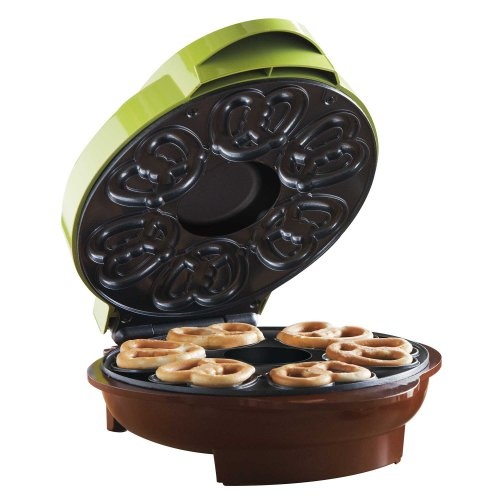
Brentwood Mini Pretzel Maker
The powerful 1000 watt Brentwood TS-251 Non-Stick Mini Pretzel Maker Machine bakes 5 perfect mini pretzels in just minutes. Mini pretzels slide right off of the easy to clean non-stick plates. Convenient power/heat indicator lights. Stores upright for compact storage. Features overheat safety shutoff. Features: 7 Mini Pretzels Ready in 5 Minutes Includes Dip Recipes Easy to Clean Non-Stick Surfaces Cool Touch Handles Power/Heat Indicator Lights Compact Upright Storage
Brand: Brentwood
Category: Home & Garden > Kitchen & Dining > Kitchen Appliances > Toasters & Grills > Pretzel Makers